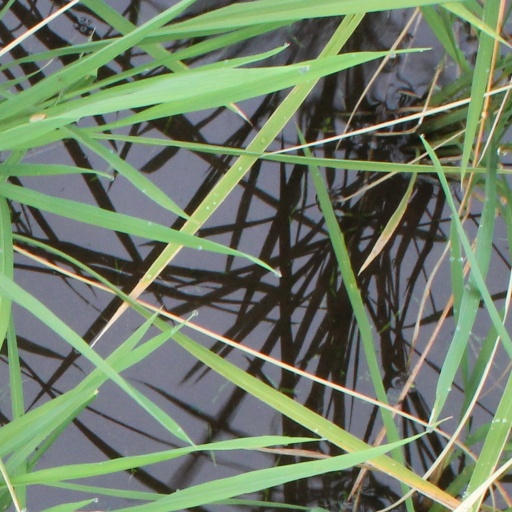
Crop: rice